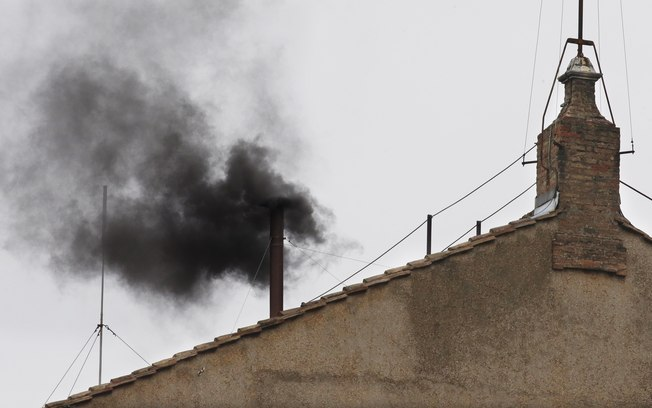
Fire: no
Smoke: yes